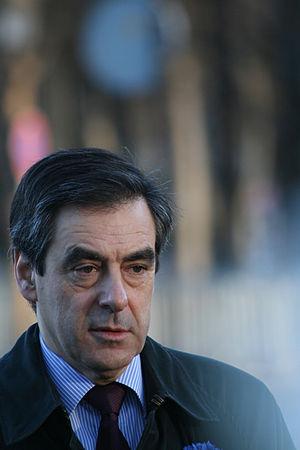
Francois Fillon aux cérémonies du 11 Novembre
La réintégration de la France dans le commandement intégré de l'Organisation du traité de l'Atlantique nord est annoncée par le président de la République Nicolas Sarkozy au Congrès à Washington le 7 novembre 2007.